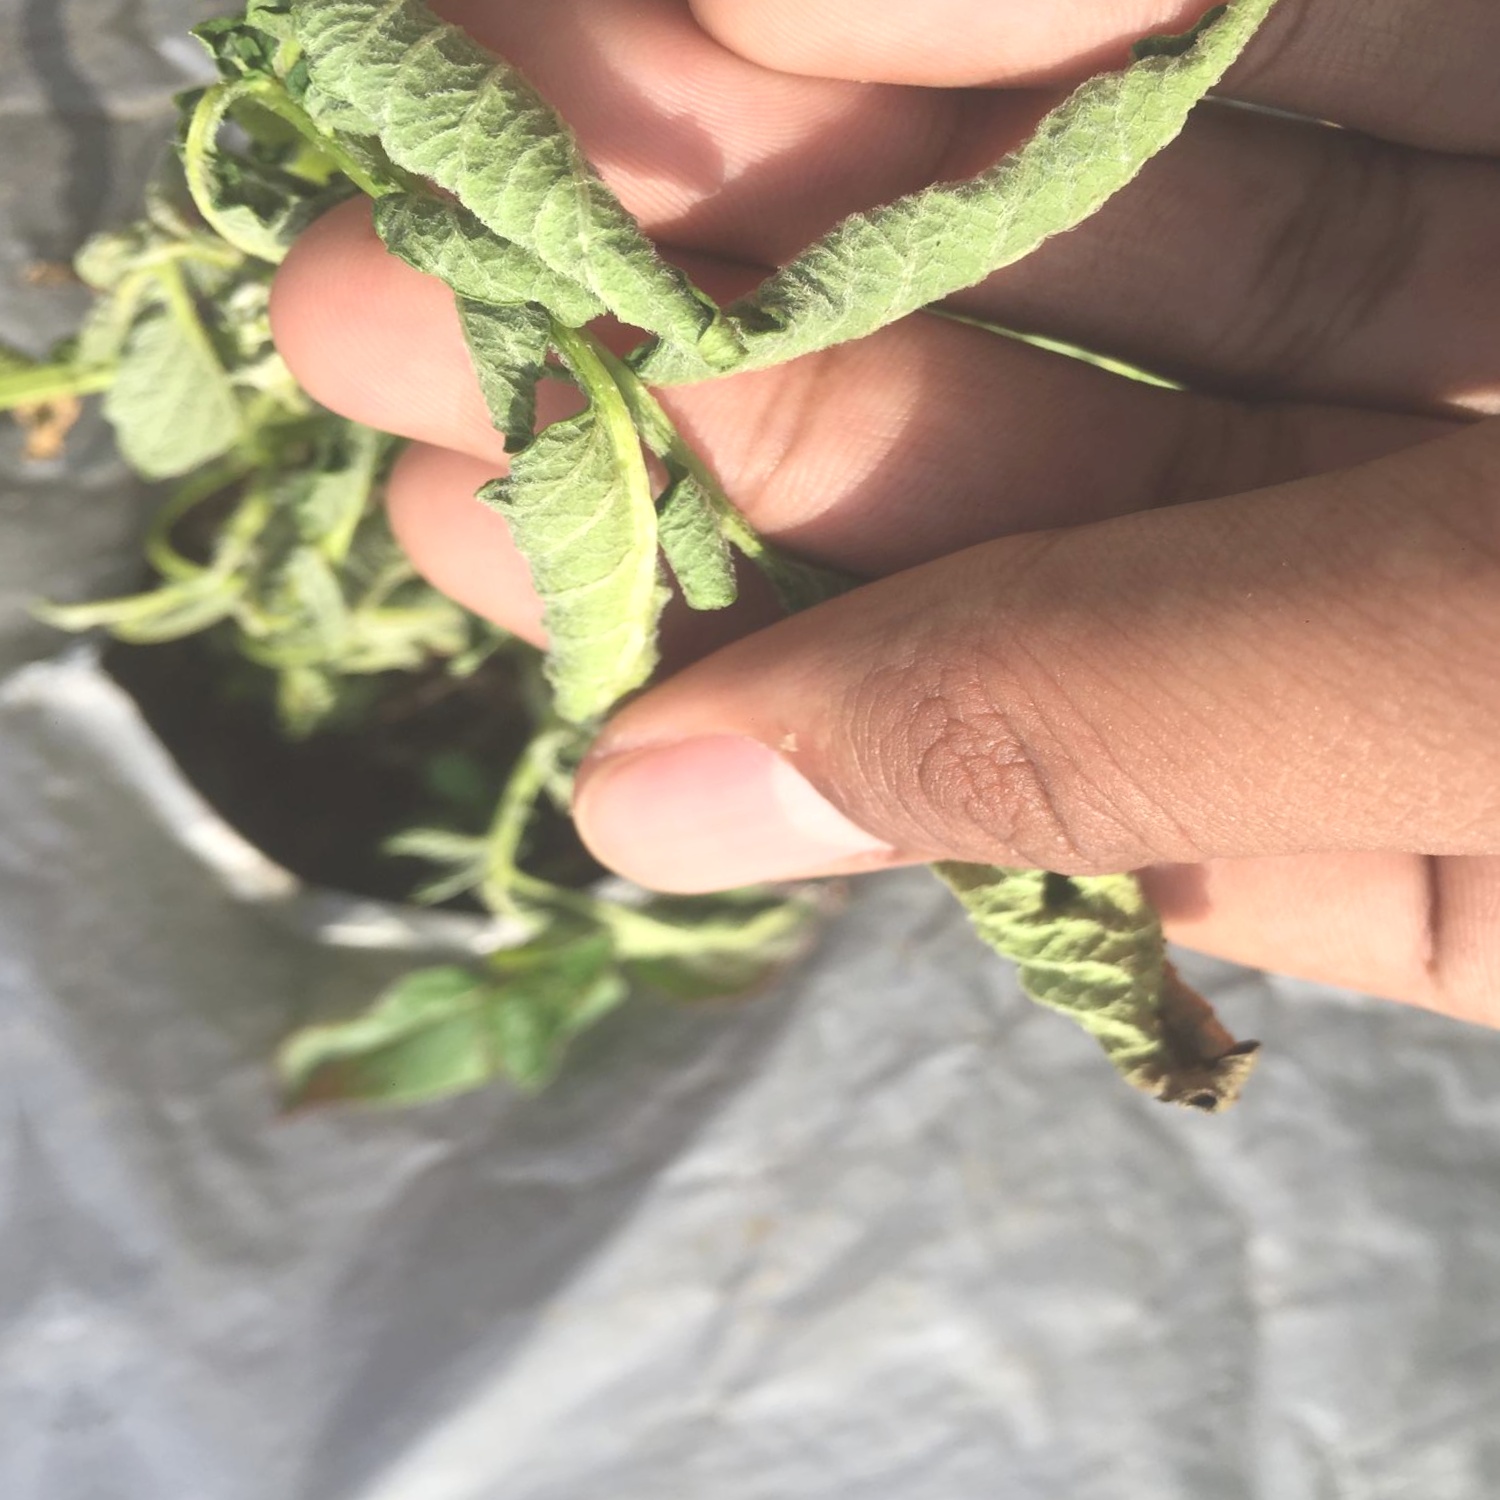
Etiqueta: Pudricion_Parda